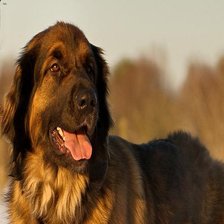
Species: dog
Breed: leonberger